Fire (comics)

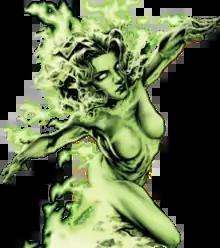
Fire as depicted in "Checkmate" vol. 2 #2 (June 2006). Art by Lee Bermejo.

Fire (Beatriz Bonilla Da Costa) is a superhero appearing in American comic books published by DC Comics.